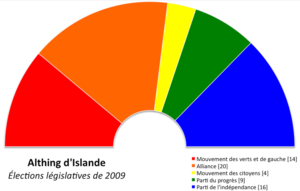
Composition politique de l'Althing islandais après les élections de 2009.
Des élections législatives islandaises anticipées ont eu lieu le 25 avril 2009 pour élire les membres de l'Althing, la chambre unique du parlement de l'Islande. Le scrutin a été organisé à la suite de la chute du gouvernement dirigé par le Parti de l'indépendance, considéré comme responsable de la crise financière islandaise, sous la pression de manifestations d'une ampleur encore jamais vue dans le pays. L'Alliance sociale-démocrate et le Mouvement des verts et de gauche, qui ont formé un gouvernement de coalition intérimaire le temps d'organiser le scrutin, ont remporté une victoire historique, la gauche se retrouvant majoritaire au Parlement pour la première fois dans l'histoire du pays. Le Parti de l'indépendance, au pouvoir depuis 18 ans jusqu'à la démission de son gouvernement en 2009, est rejeté dans l'opposition en perdant un tiers de ses suffrages. La sociale-démocrate Jóhanna Sigurðardóttir, première femme à accéder au poste de Premier ministre, fut confirmée à son poste.